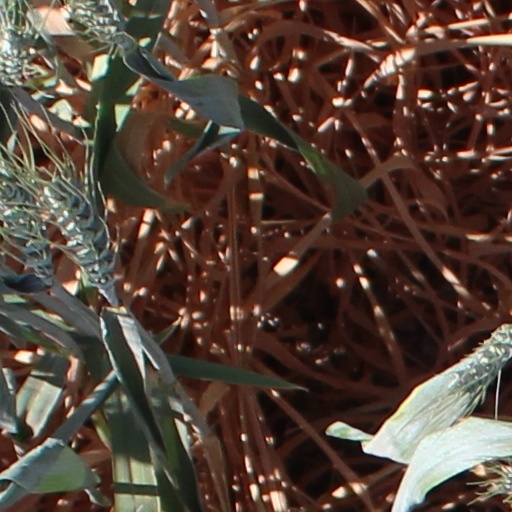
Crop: wheat